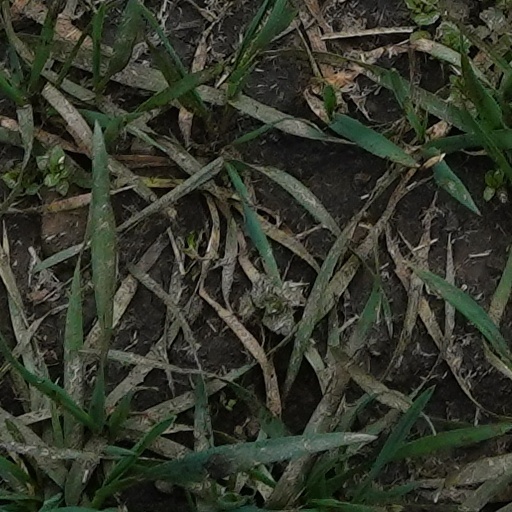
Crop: wheat